The Smell of Apples

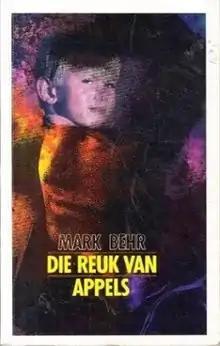
First Afrikaans edition

The Smell of Apples is a 1993 debut novel by South African Mark Behr, published in Afrikaans as "Die Reuk van Appels" then published in 1995 in English.